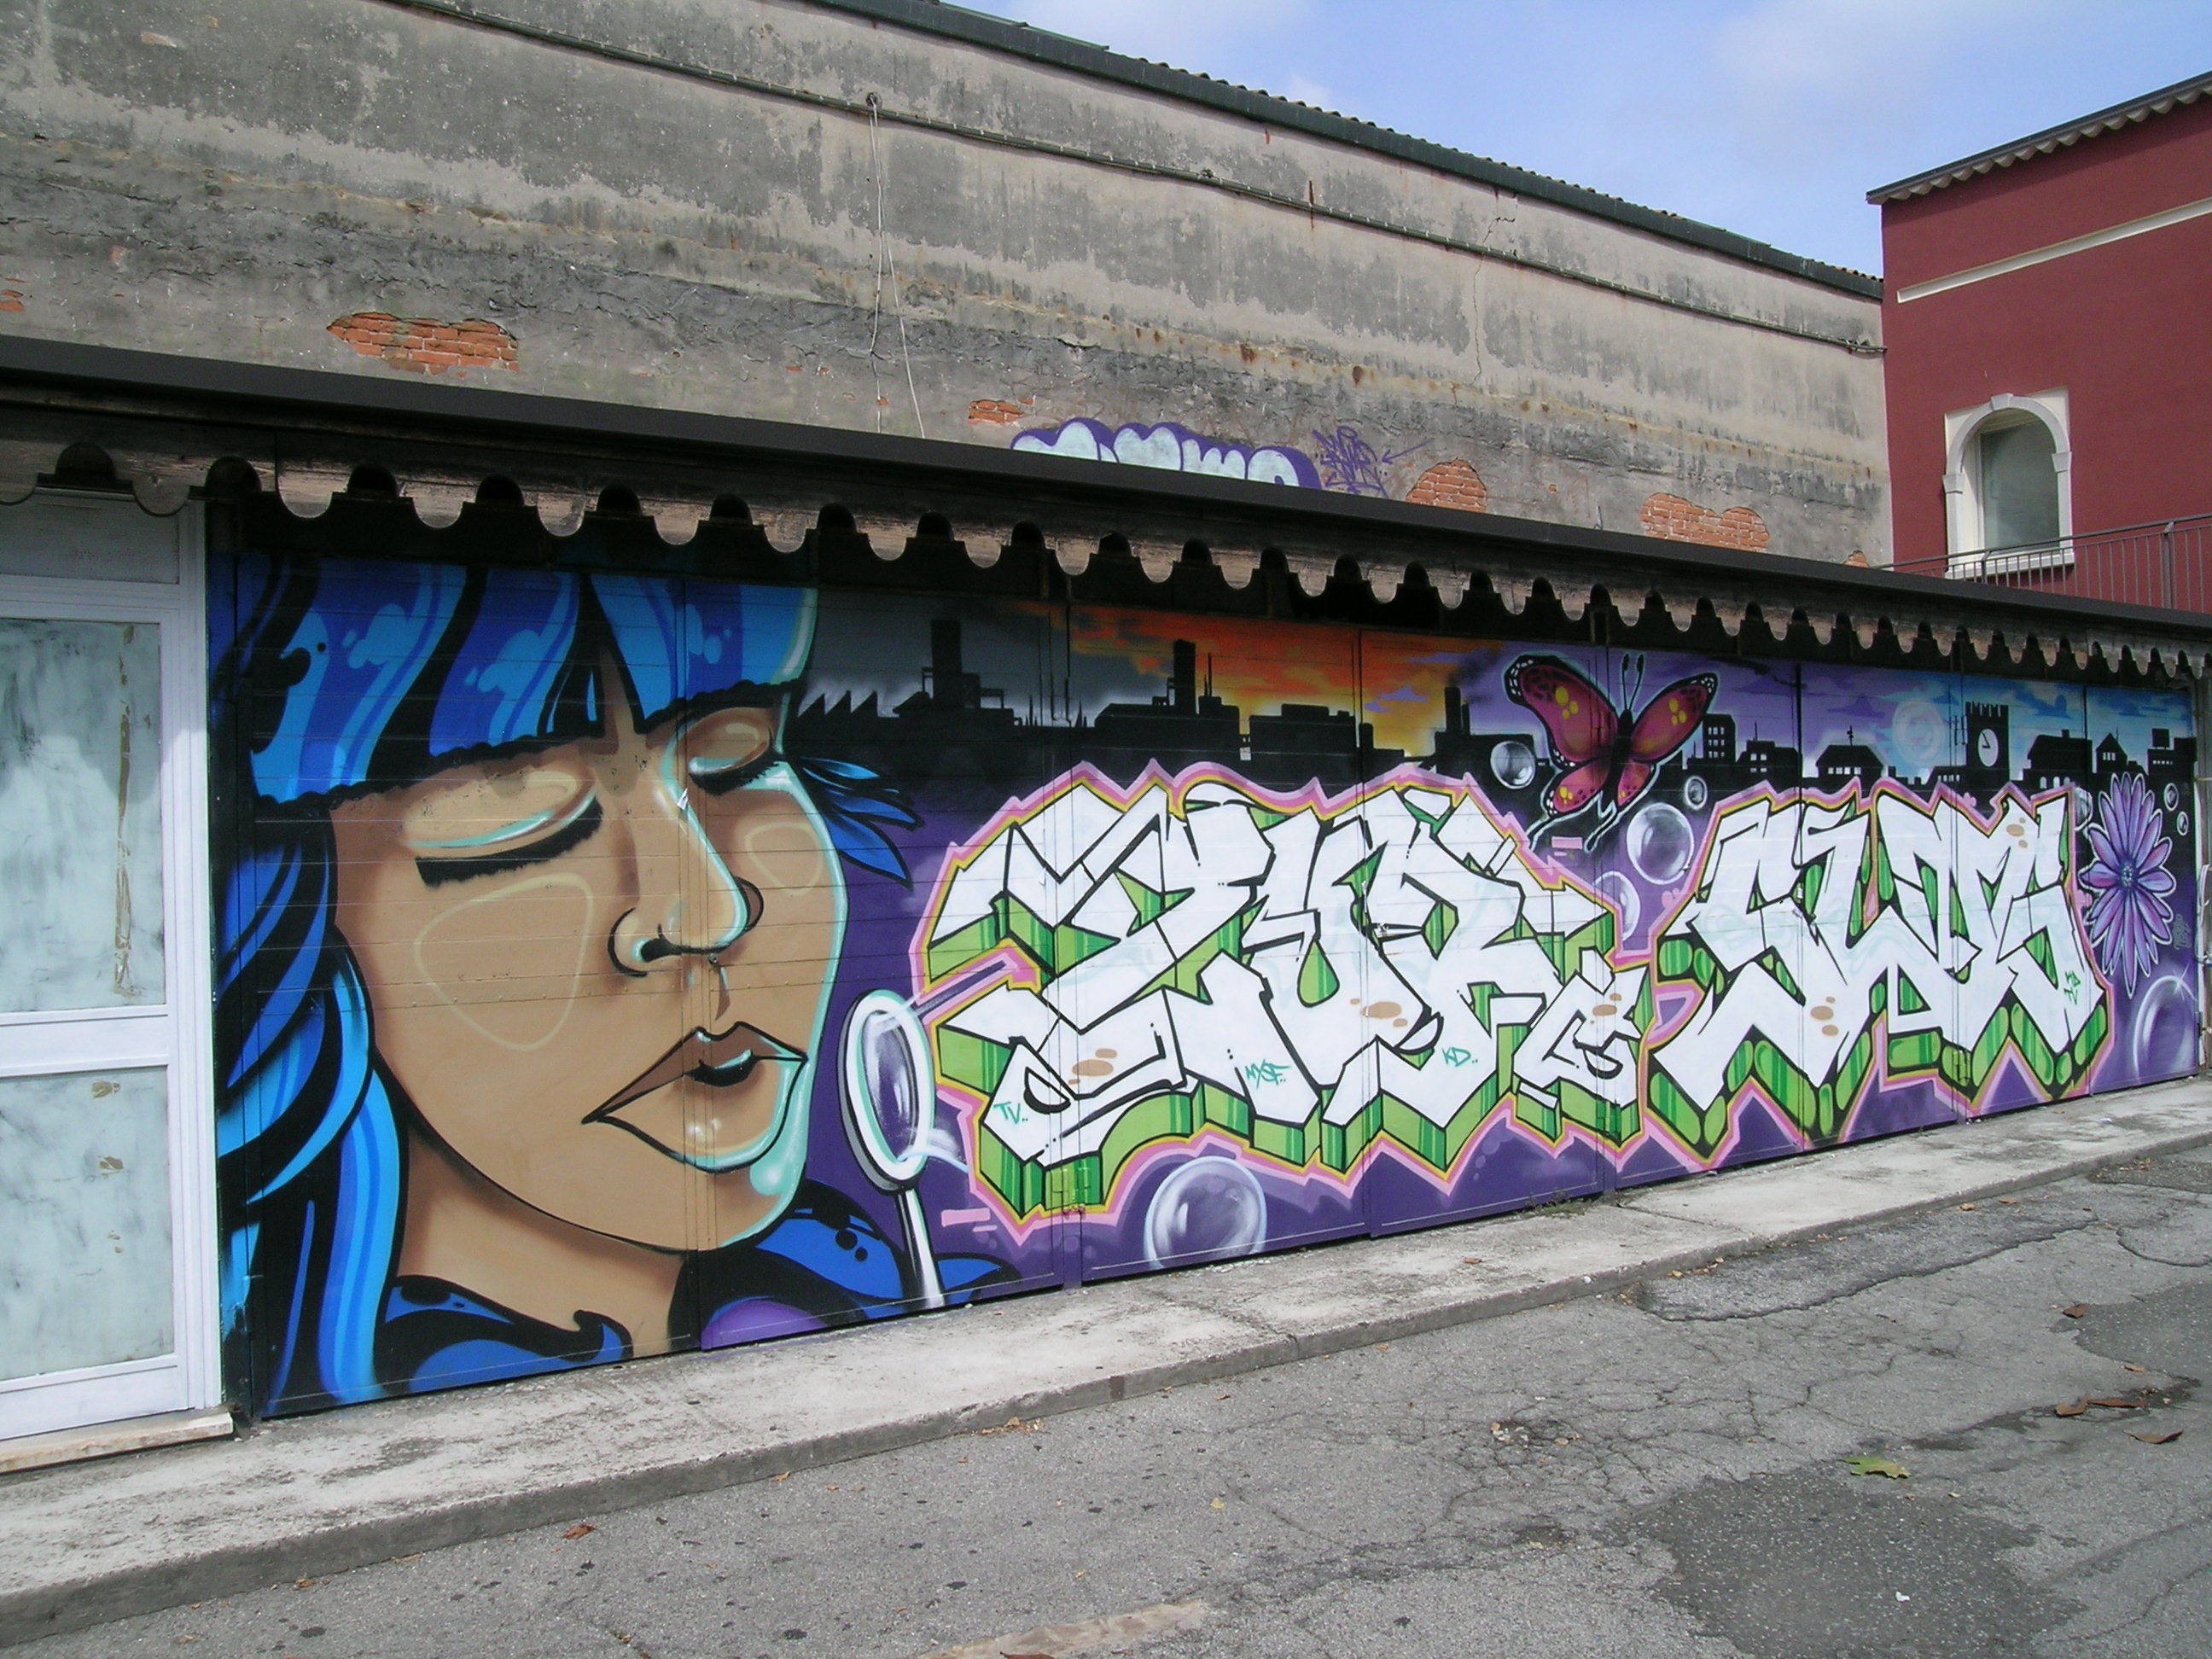
road, street, wall, artistic, graffiti, street art, face, art, mural, murals, artists, neighbourhood, urban area